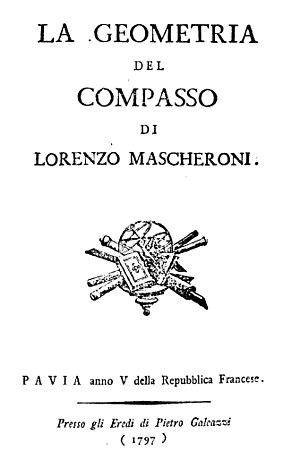
L’abbé Lorenzo Mascheroni est un géomètre italien, député de la République cisalpine. Il enseigne les lettres avant de se tourner vers les mathématiques. Il démontre en 1797 que tout point du plan constructible à la règle et au compas l'est également au compas seul. Bonaparte, qui avait rencontré personnellement Mascheroni et possédait en tant qu'ancien élève de l'école de guerre de très bonnes connaissances mathématiques, s'était déclaré impressionné par ses travaux.